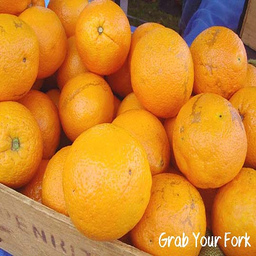
Label: Orange